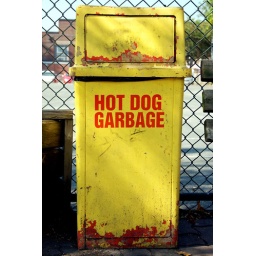
blue bins for recycling, green bins for compost... and only in Toronto will you find yellow bins for hot dog garbage.